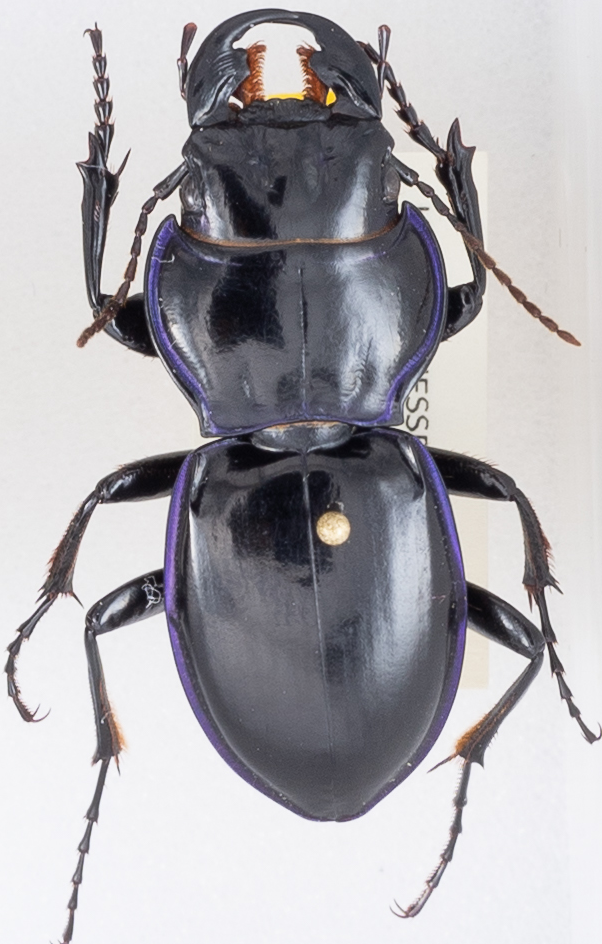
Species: Pasimachus punctulatus
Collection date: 2019-06-11
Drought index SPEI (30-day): -0.548
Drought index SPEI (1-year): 2.09
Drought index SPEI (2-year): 2.09